Boston Bruins

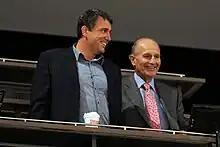
Former Bruins winger and current president Cam Neely, and owner Jeremy Jacobs.

In the opening round of the 2013 playoffs, the Bruins took on the Toronto Maple Leafs, defeating them in seven games. They went on to beat the New York Rangers in five games and the Pittsburgh Penguins in a four-game sweep to advance to the Stanley Cup Finals and the Chicago Blackhawks, falling in six games, with three going into overtime.